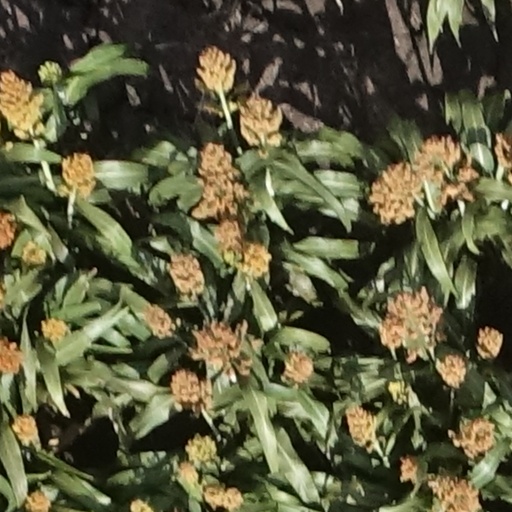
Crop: sorghum